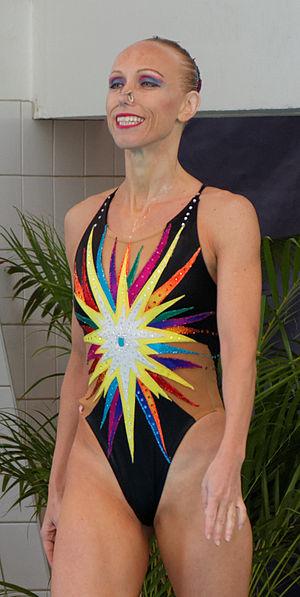
Soňa Bernardová, née le 2 février 1976 à Brno, est une avocate et nageuse synchronisée tchèque.